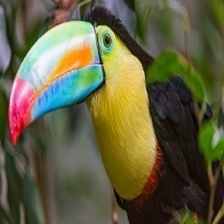
Species: TOUCHAN
Scientific name: RAMPHASTIDAE
ImageNet parent category: toucan